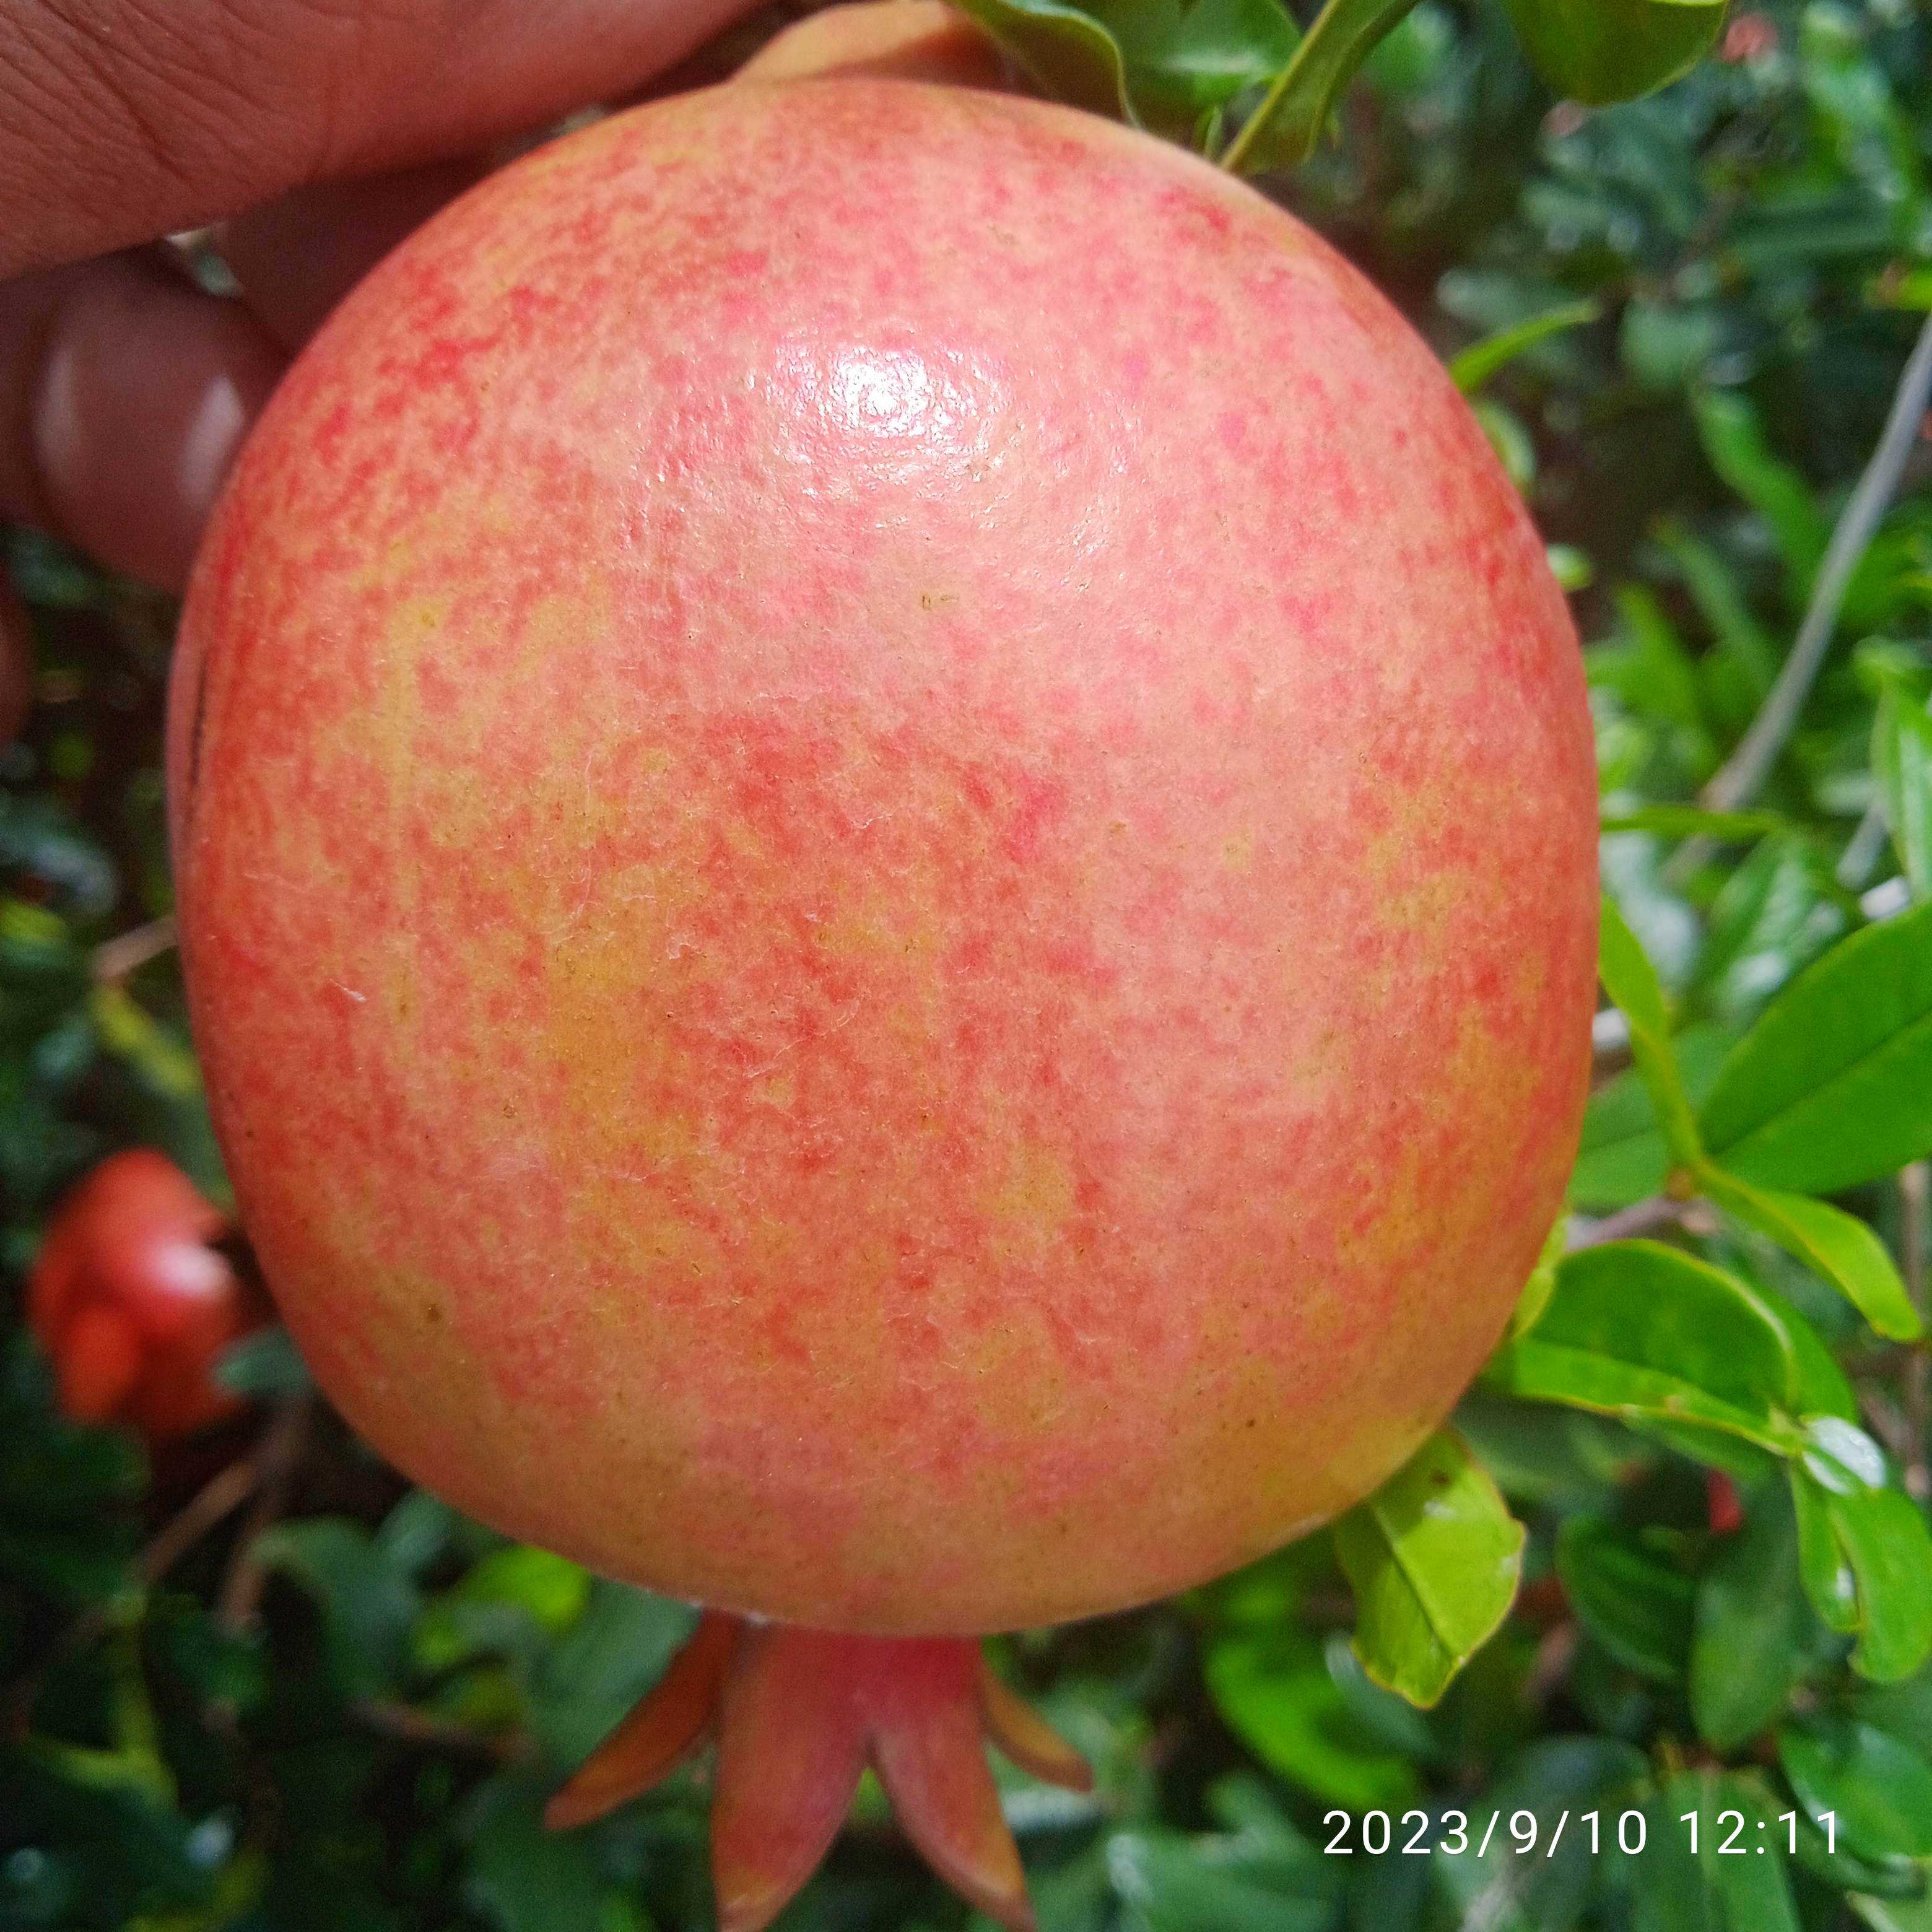
Label: Healthy